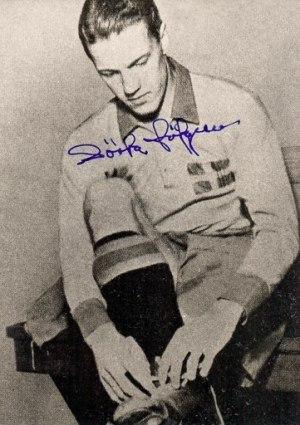
Karl Herbert Löfgren, plus connu sous le nom de Gösta Löfgren est un joueur de football international suédois, qui évoluait au poste d'attaquant, avant de devenir ensuite entraîneur.